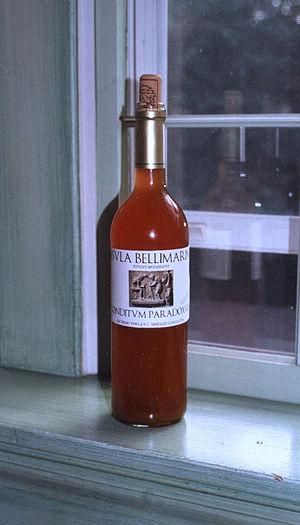
Le conditum paradoxum est un vin épicé élaboré à l'époque de l'Empire romain.